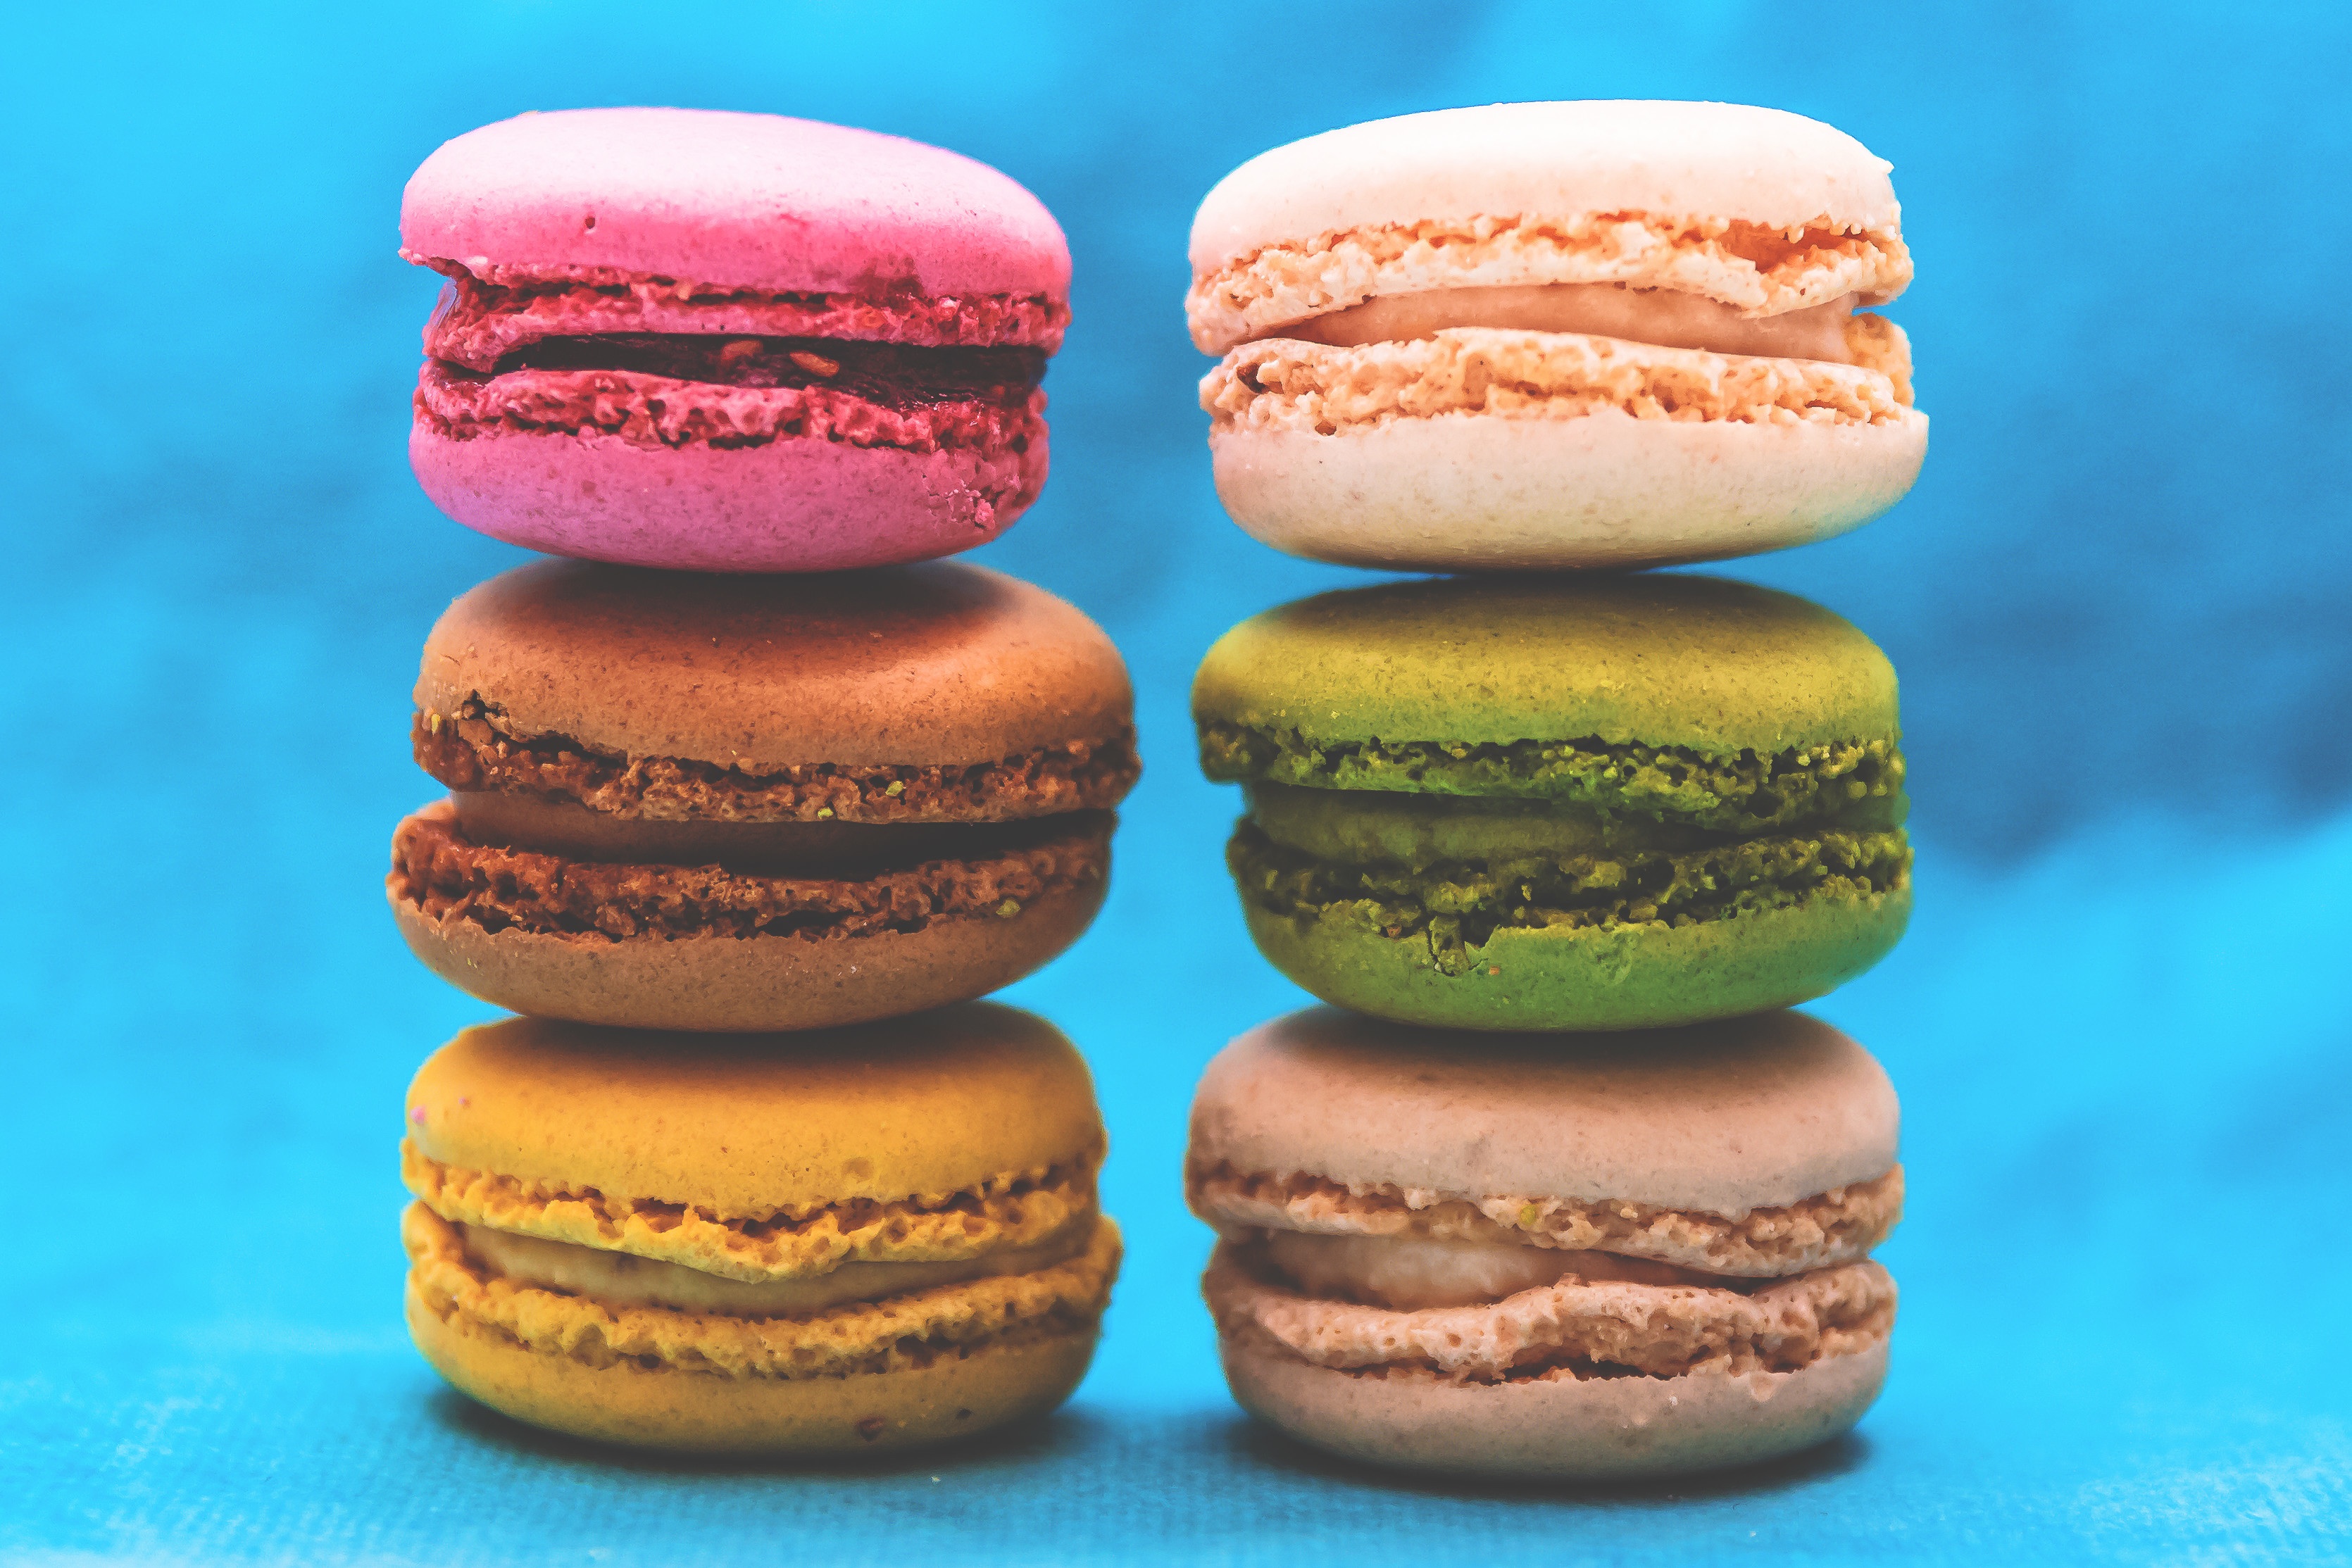
food, produce, cookie, macaroon, macaron, dessert, cake, icing, buttercream, snack food, cookies and crackers